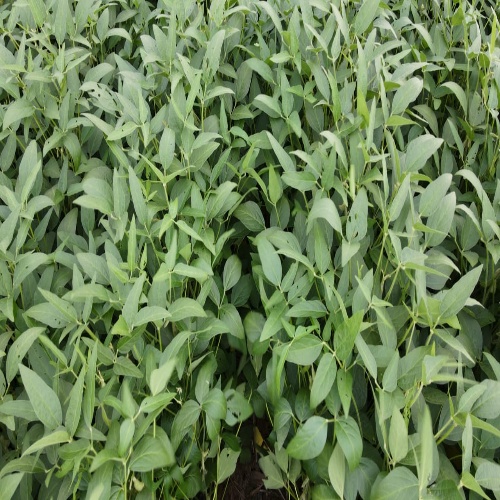
Label: Diabrotica_speciosa